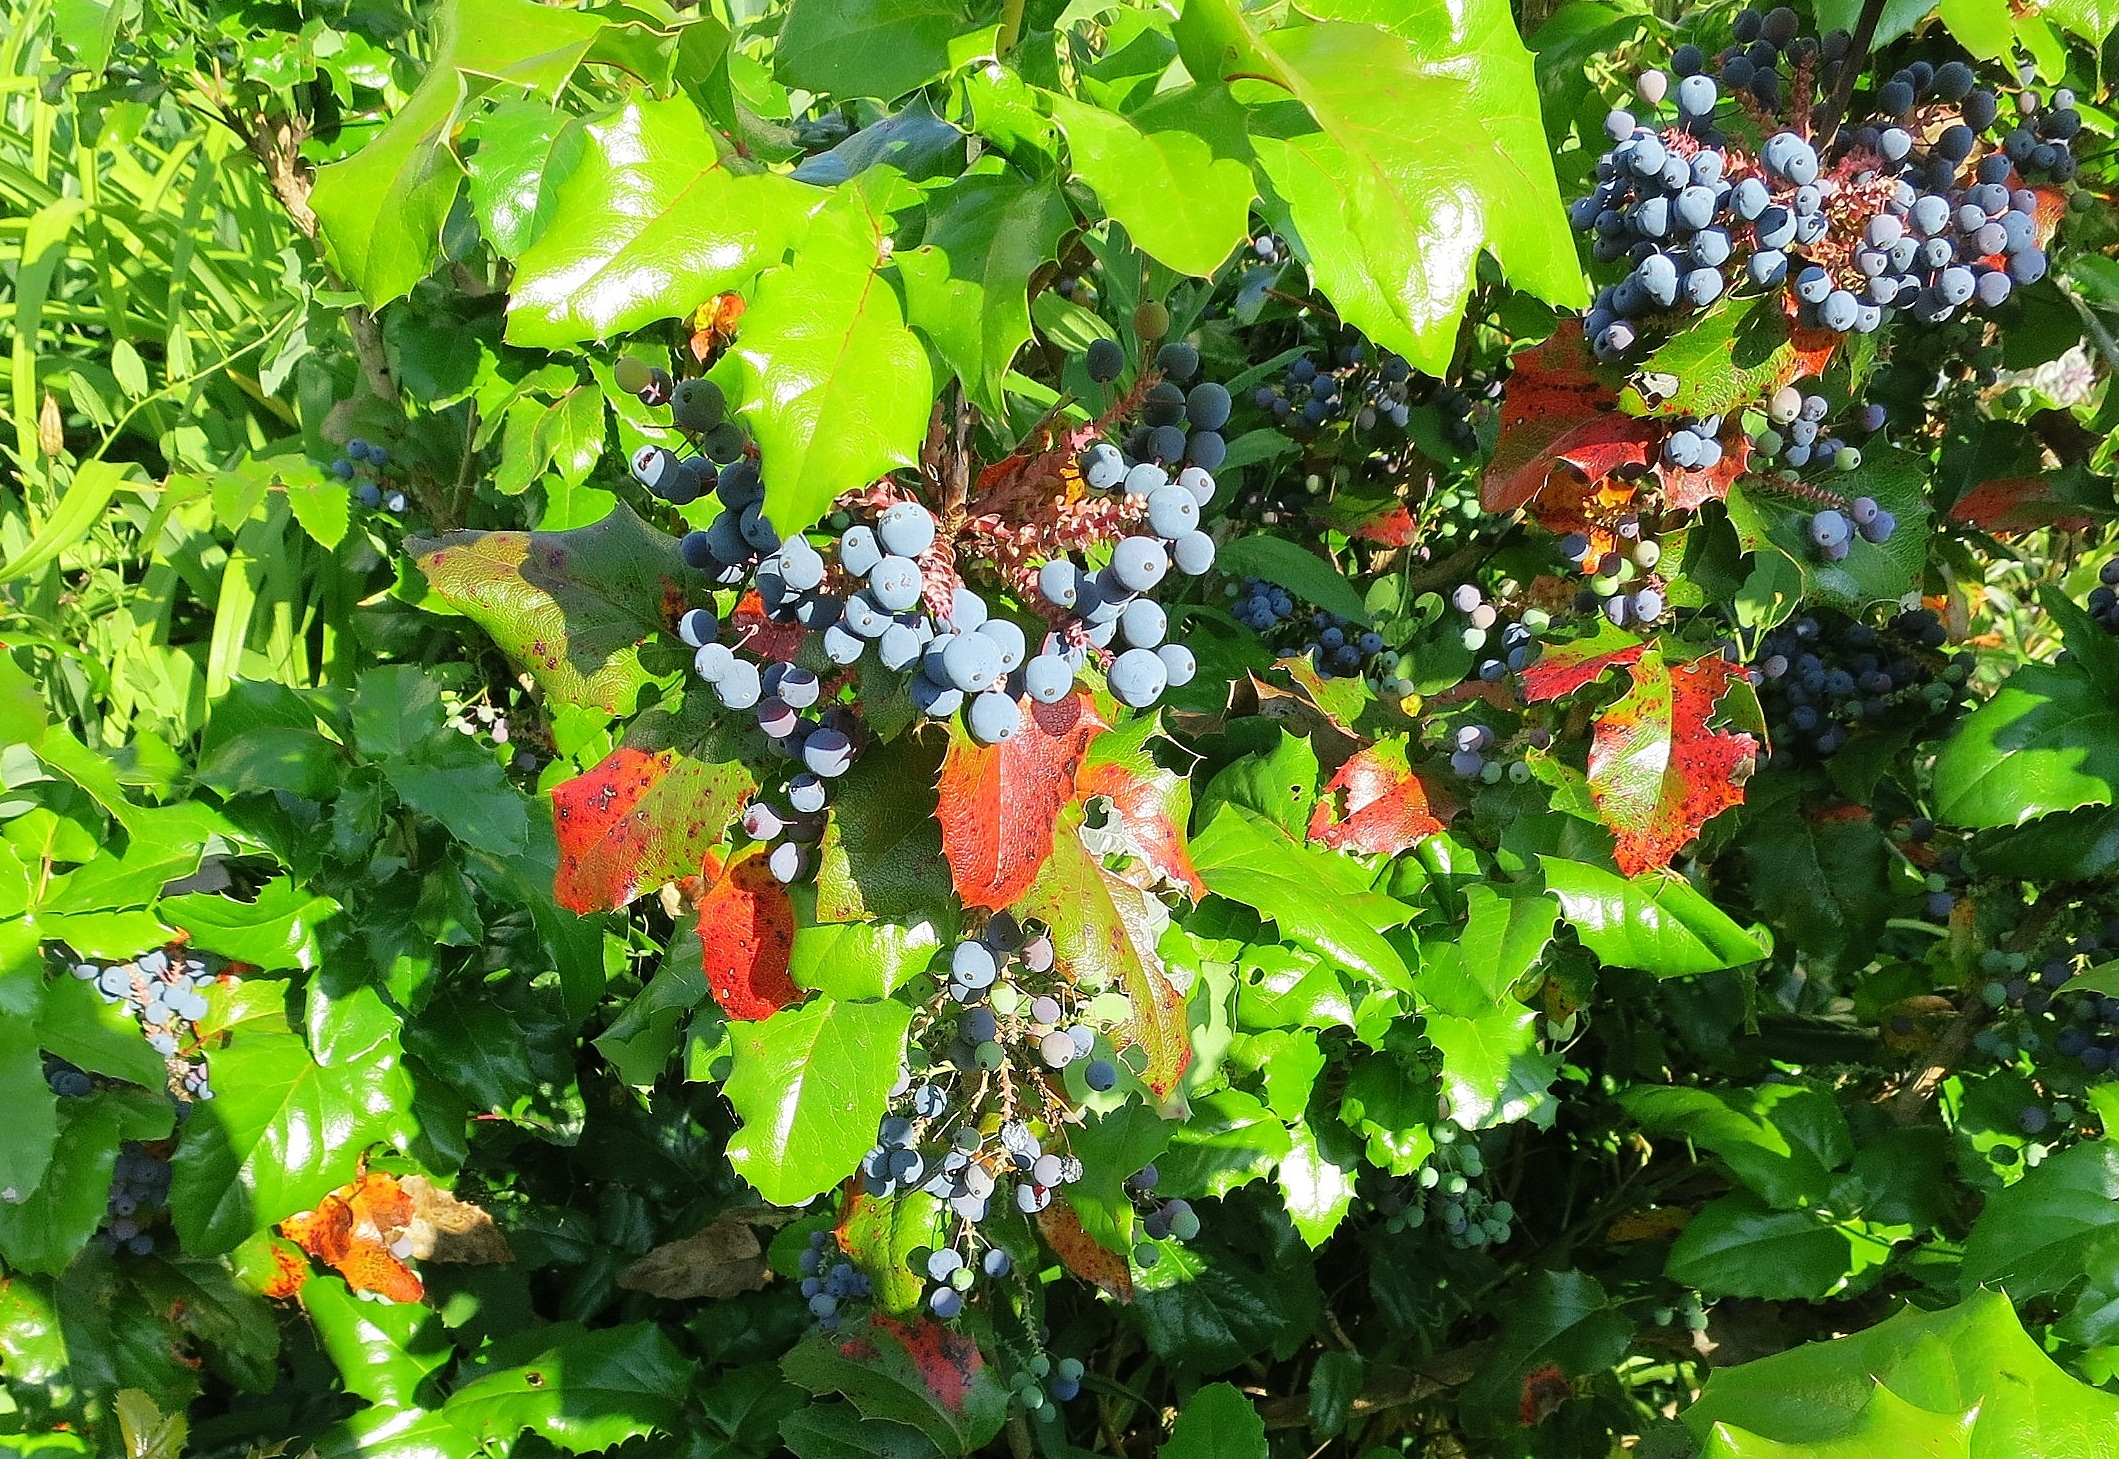
tree, plant, fruit, berry, leaf, flower, bush, food, green, produce, autumn, botany, garden, berries, shrub, periwinkle, flowering plant, woody plant, land plant, mahone